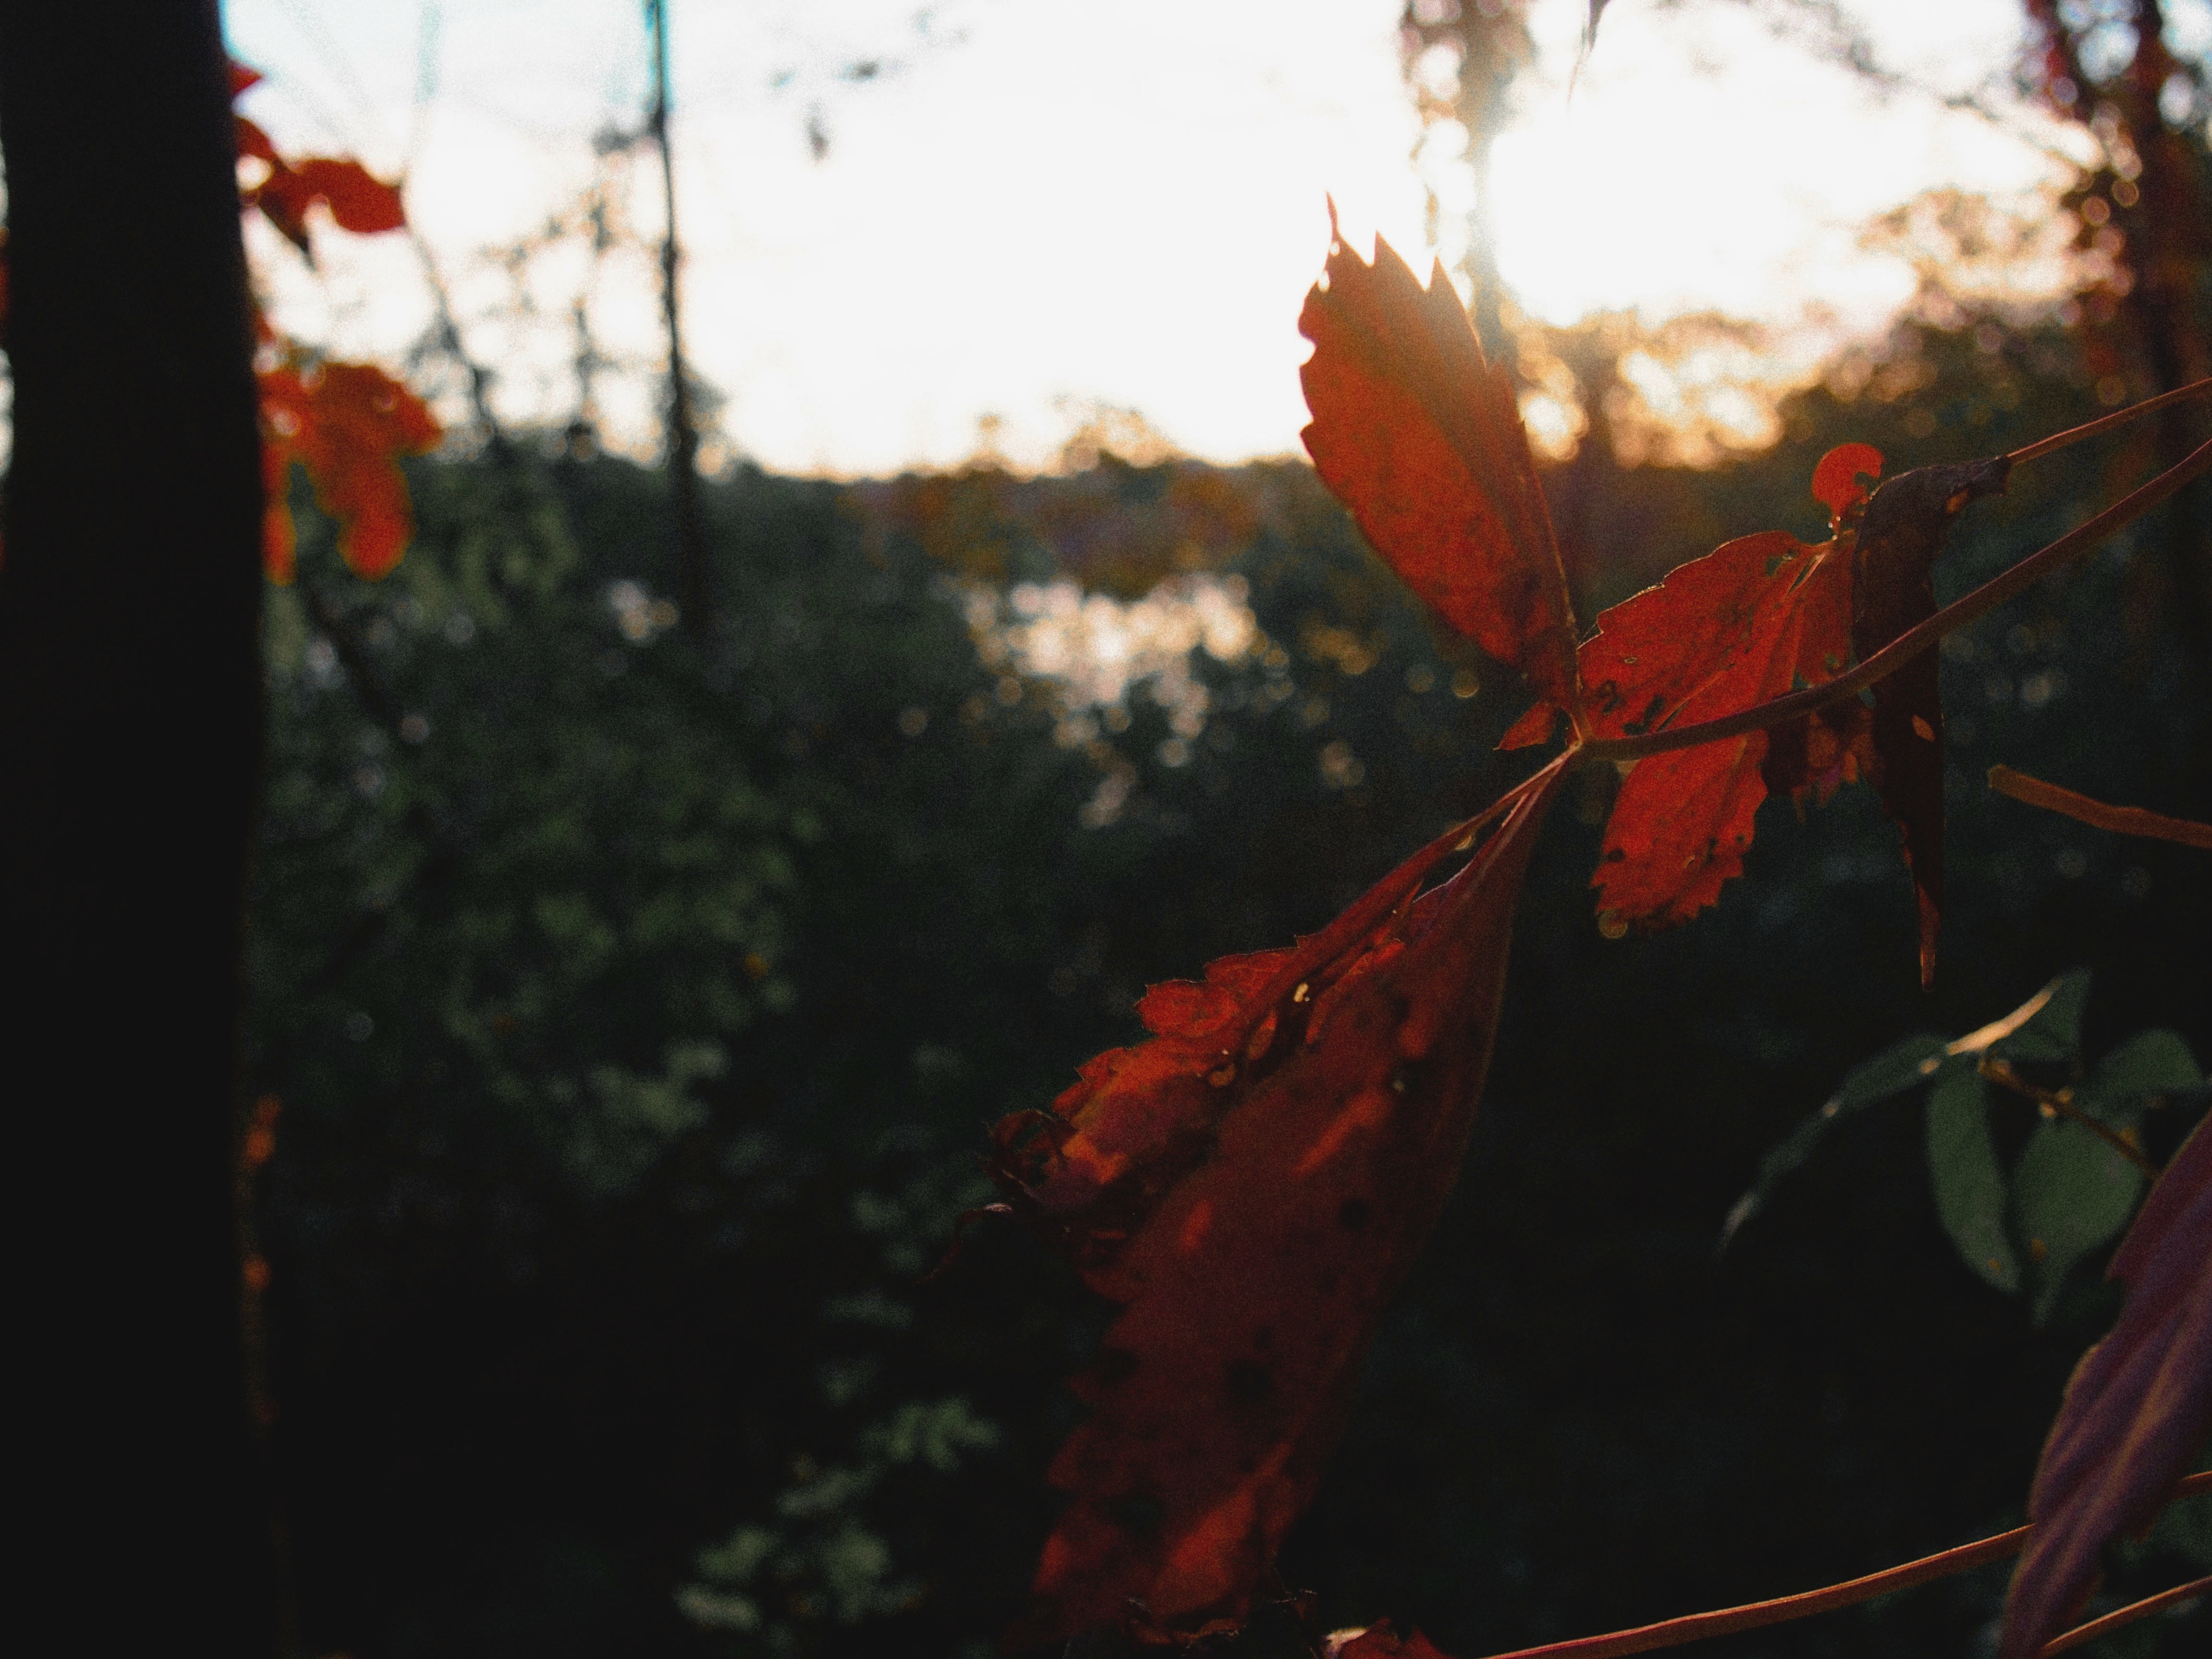
tree, plant, sunset, sunlight, leaf, flower, evening, reflection, red, color, autumn, darkness, season